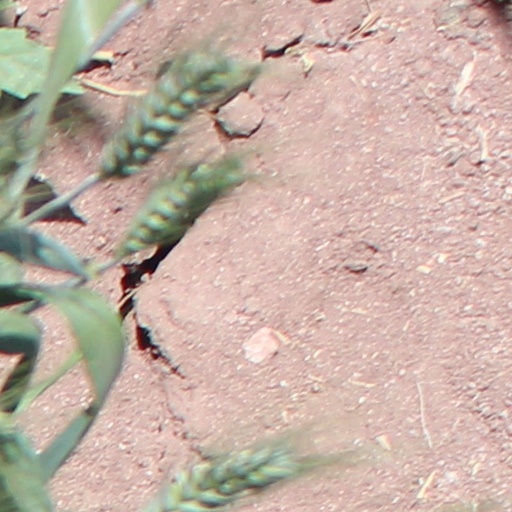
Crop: wheat